Barbara Biggs

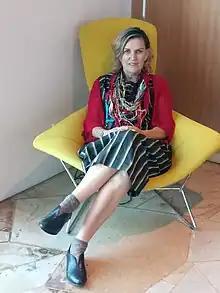

Biggs embarked on her journalism career in 1989, serving as a staff journalist for the Sunday Herald Sun during the 1990s. Since then, she has contributed freelance opinion pieces to renowned publications such as Australia's Herald Sun and Britain's The Independent newspapers.